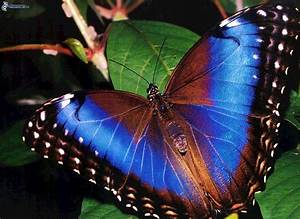
Label: farfalla